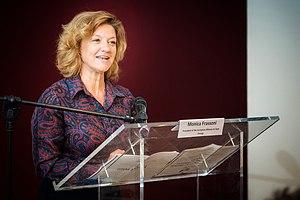
Monica Frassoni, née le 10 septembre 1963 à Veracruz, Mexique, est une femme politique italienne.